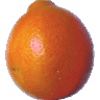
Label: Tangelo 1